Highland Papua

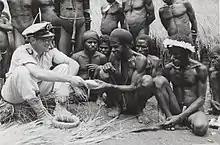
Dutch officer in Baliem Valley, 1958

In 1954, a team of missionaries from the American Christian and Missionary Alliance (C&MA), including pastors Lloyd Evan Stone and Einer Mickelson, were flown from Sentani into the Baliem Valley to introduce Christianity. Concurrently, the Dutch government, led by Frits Veldkamp, established a government post in the region to consolidate its authority in the interior. As a result, several villages, airfields, and infrastructure facilities were erected, laying the groundwork for a town that would later become known as Wamena. December 10, 1956 marked the official establishment of the Dutch government post, and the date is now commemorated as founding day of Wamena.